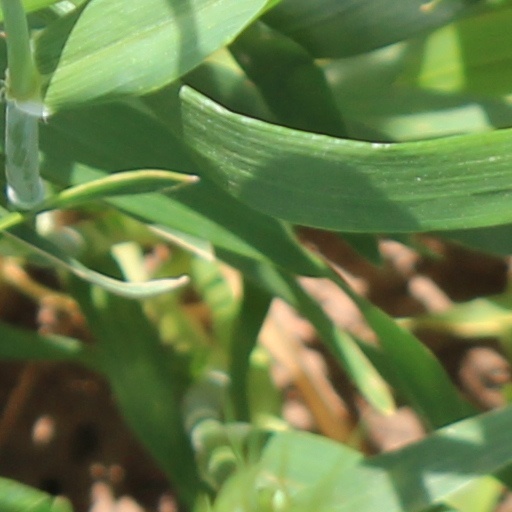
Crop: wheat